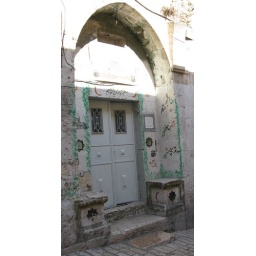
white door in old Jerusalem